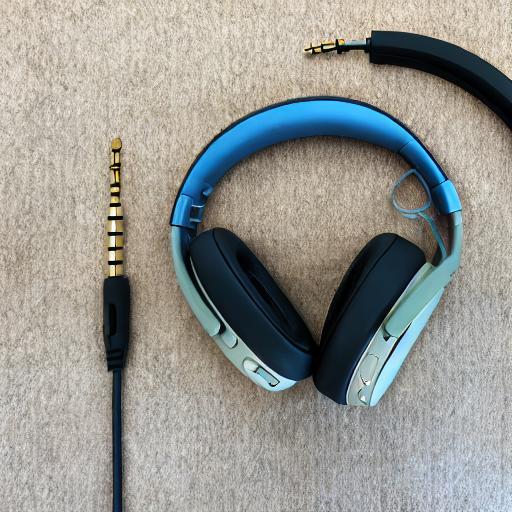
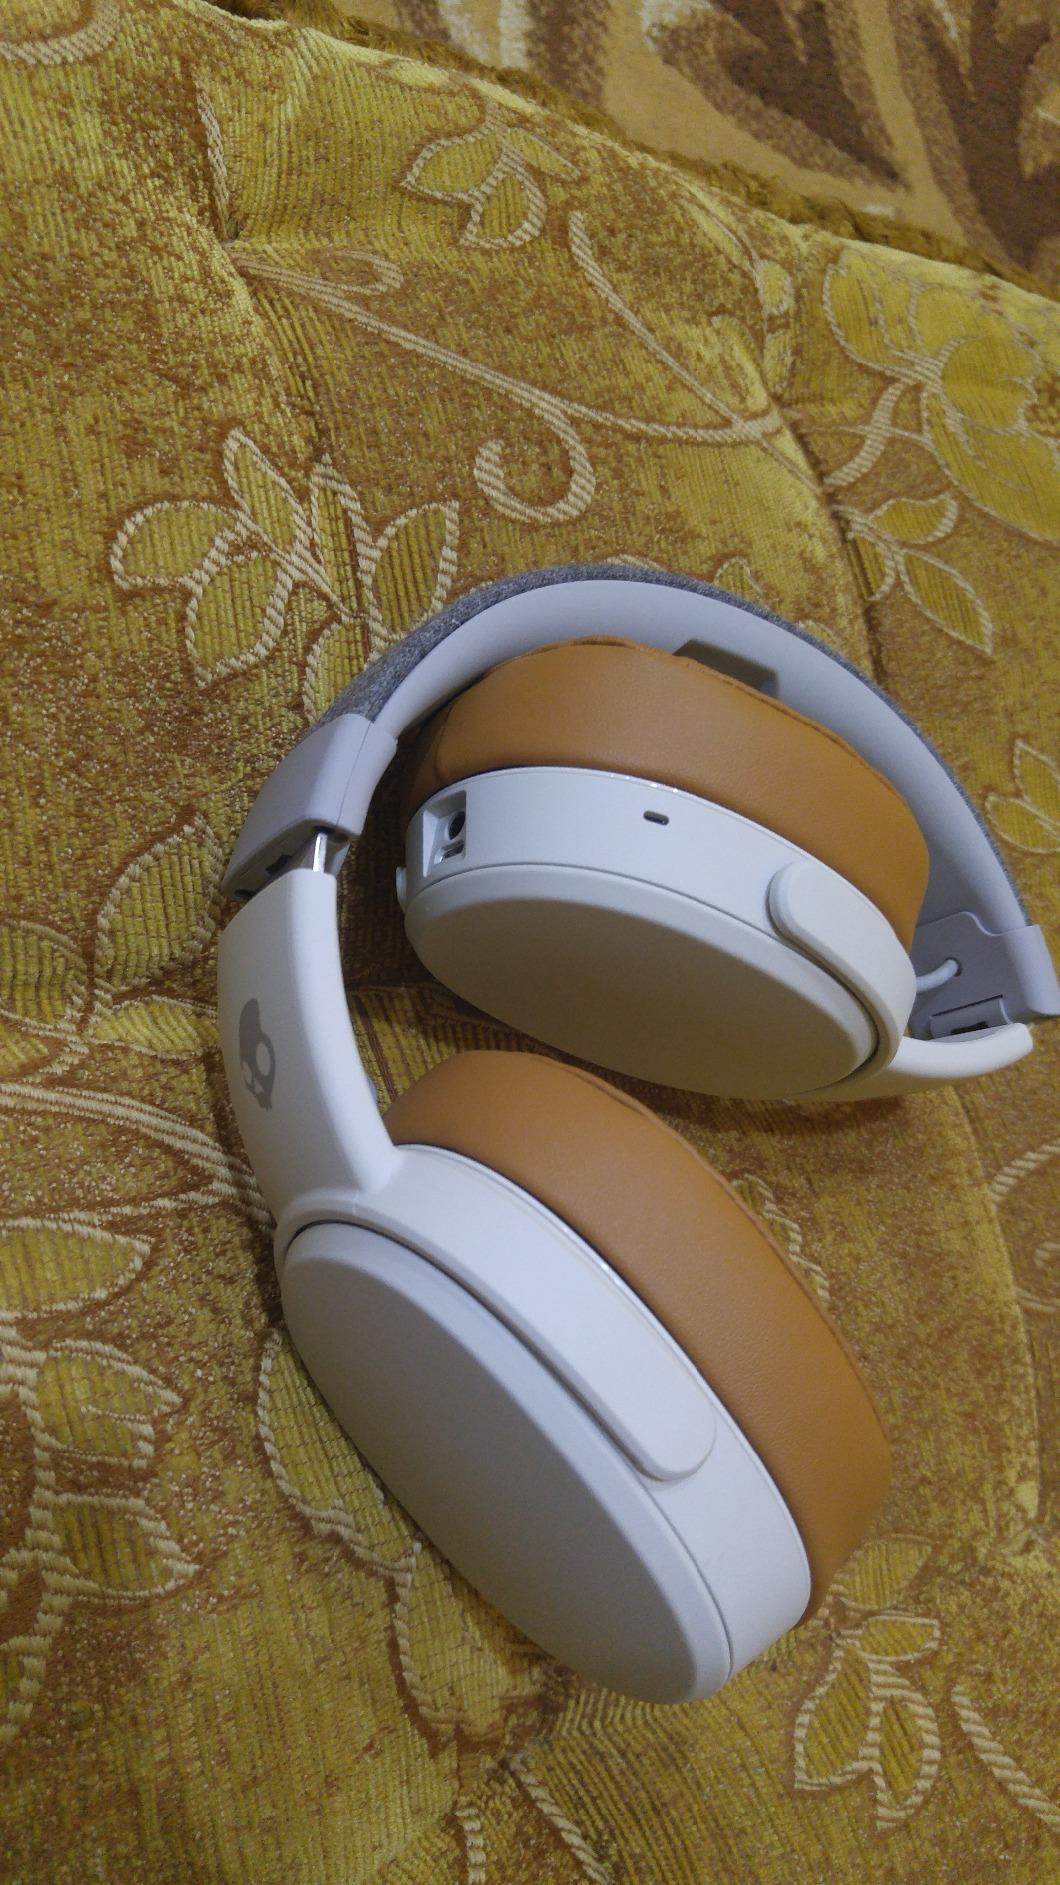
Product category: headphones
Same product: no